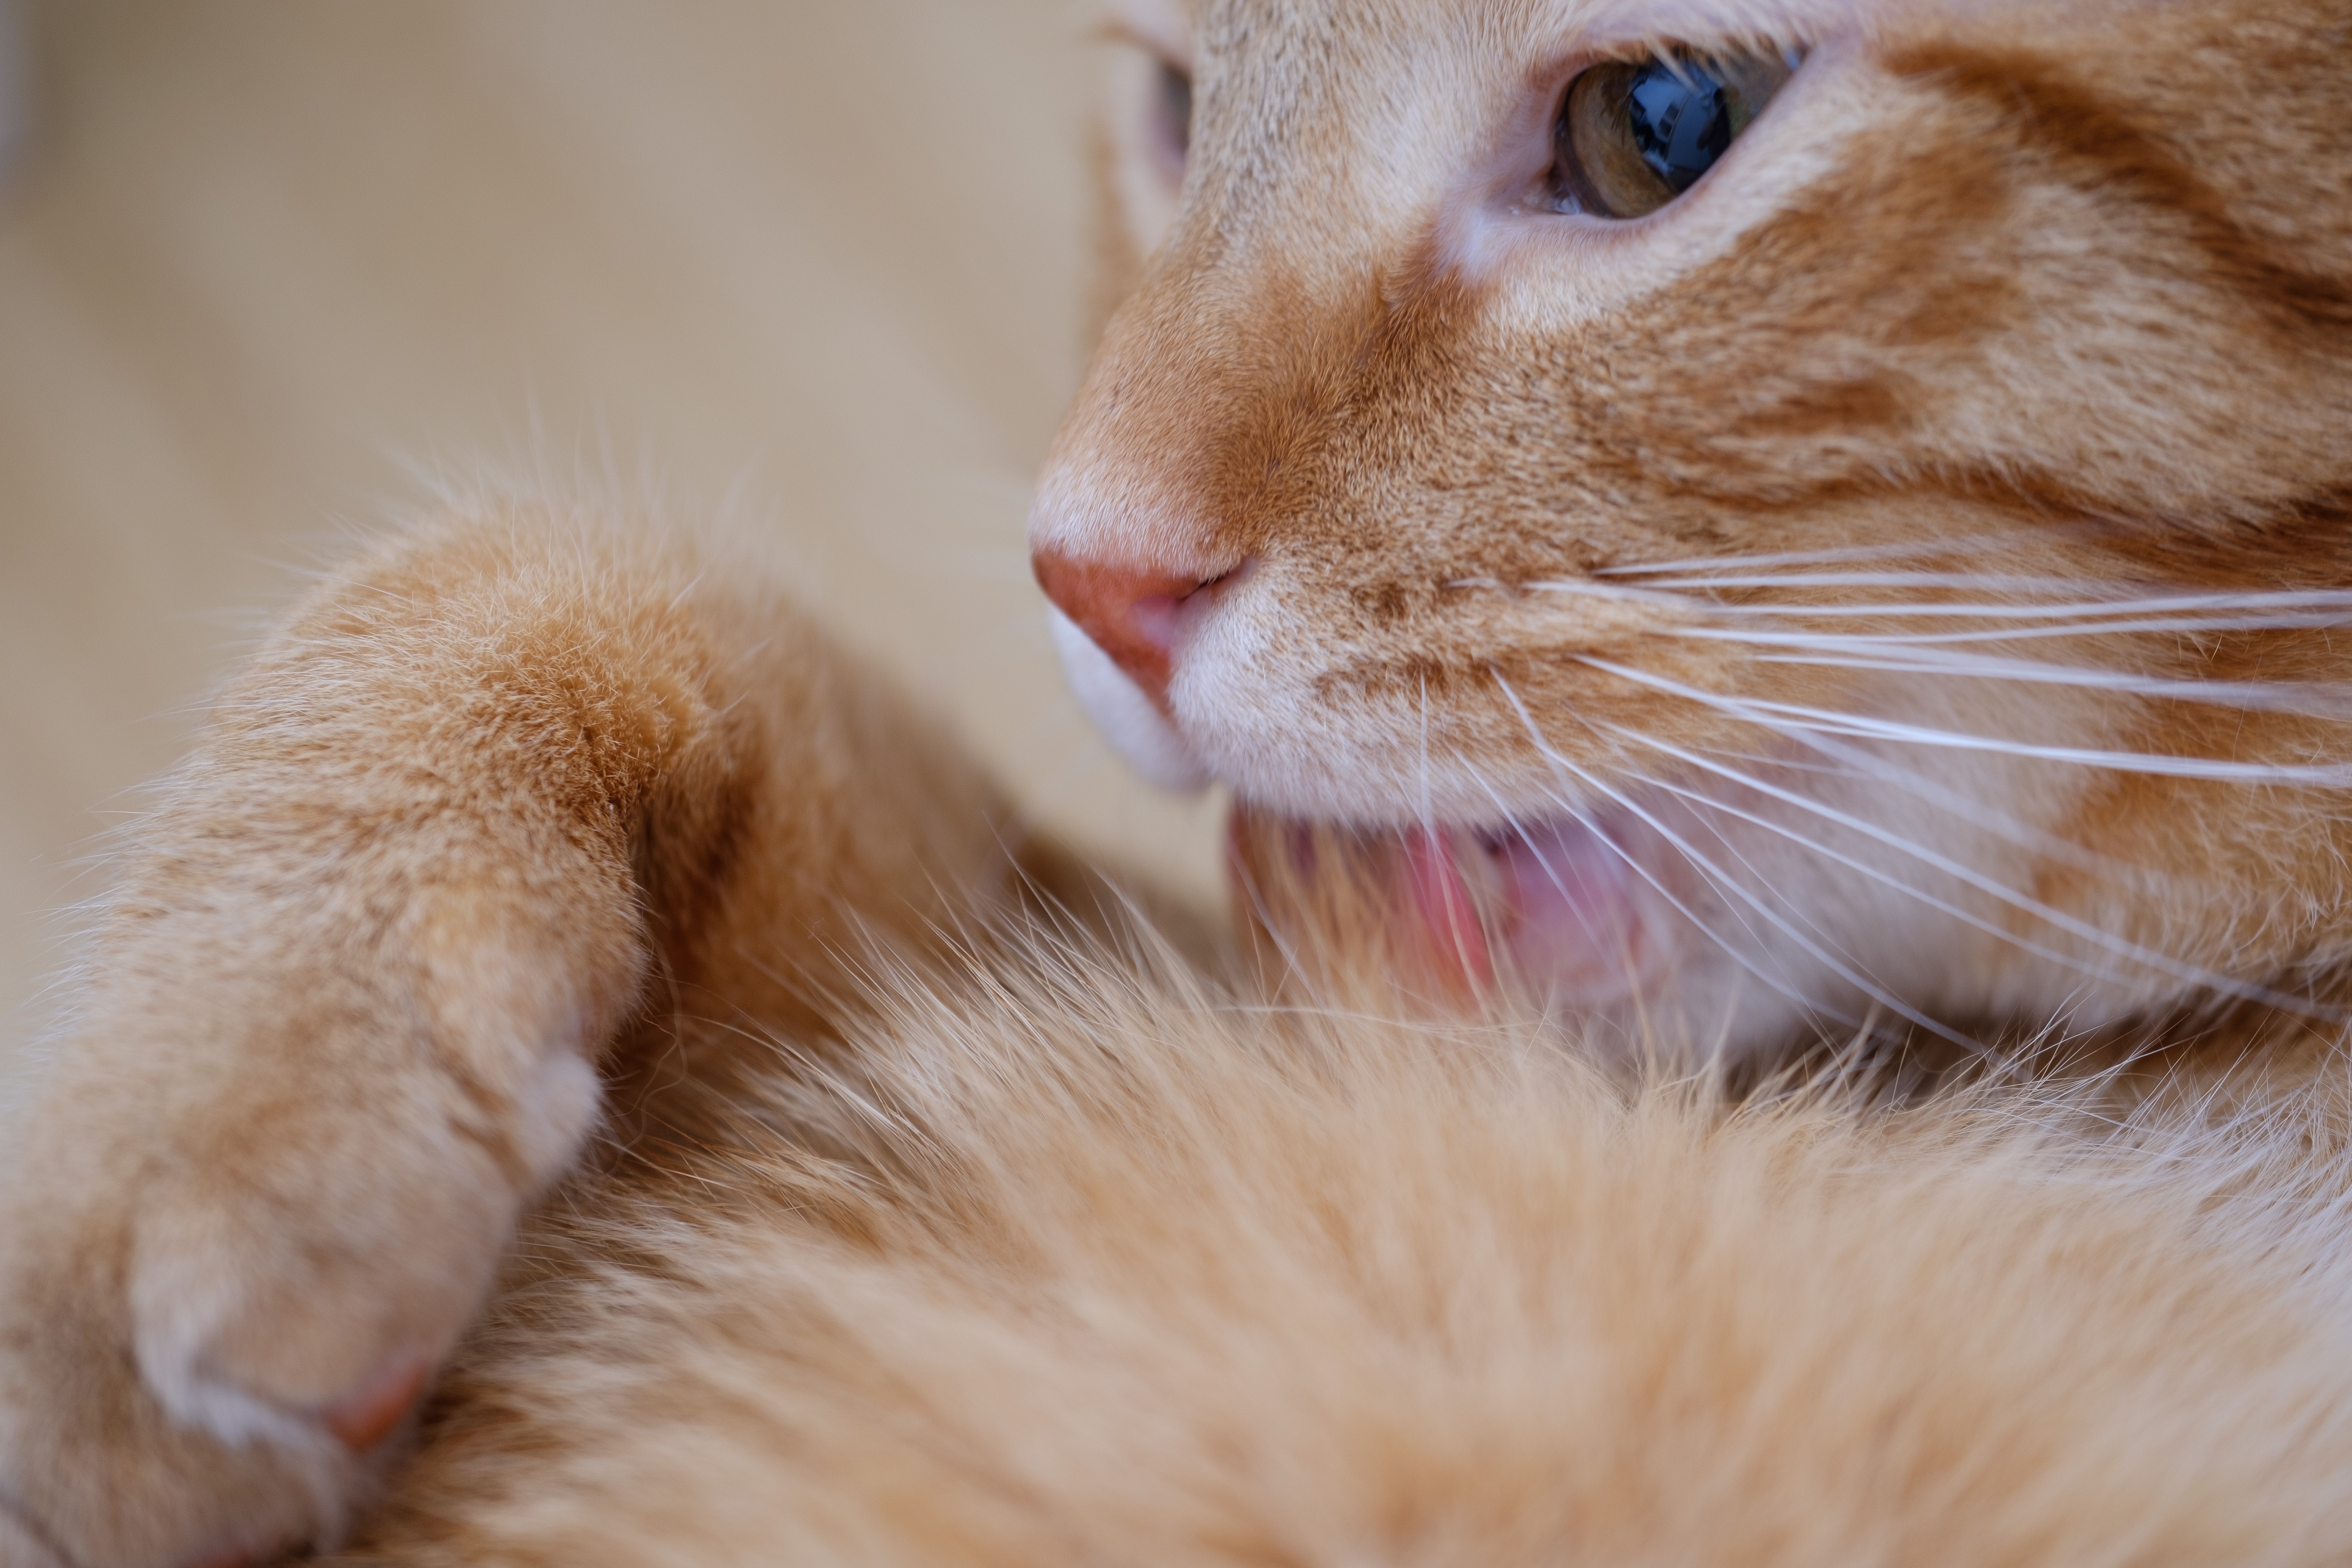
cat, mammal, whiskers, small to medium sized cats, felidae, close up, nose, snout, carnivore, fur, eye, kitten, tabby cat, fawn, european shorthair, paw, ear, asian, singapura, claw, colorpoint shorthair